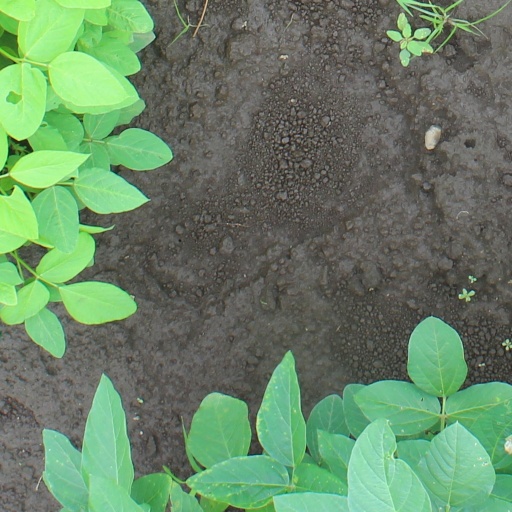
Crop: soybean